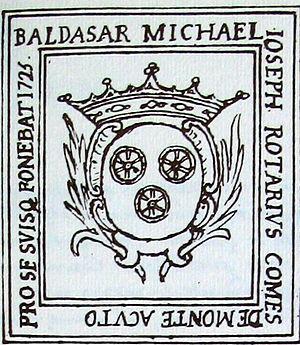
Le Roero est une région géographique du Piémont, située au nord-est de la province de Coni. Il tire son nom de la famille du même nom, qui a dominé ce territoire pendant toute la période médiévale.